Votive candle

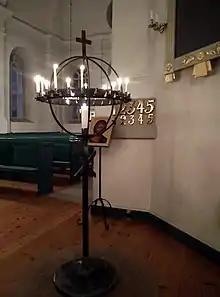
Votive candle holder stands before an icon of Christ in a Church of Sweden parish church in Skellefteå, Sweden.

Within the Nordic Lutheran churches of Sweden, Norway, Denmark and Finland, all High Church Lutheran denominations, the use of votive candles is commonplace and most, if not all, churches and chapels will have a votive candle holder (Swedish: ). These are somewhat similar to the Eastern Orthodox type, usually a round metal frame with several sockets surrounding a central, larger candle on which to light the votive candles. As in Eastern Orthodox Churches, Nordic Lutheran votive candles are also long and thin.